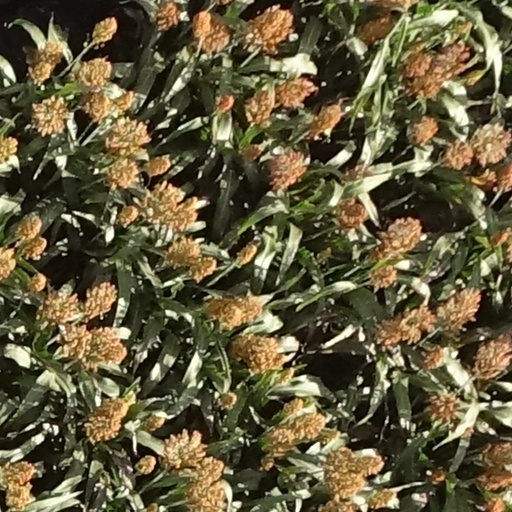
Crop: sorghum